Patrick Harvie

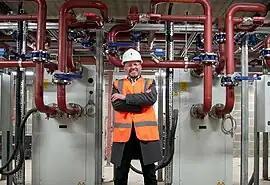
Patrick Harvie visits a housing development using heat pumps, 2023

The measures were extended for a final time in September 2023, with Harvie promising the introduction of permanent rent controls. In October 2023, Harvie began to consult on what these may look like.